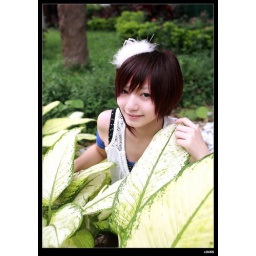
stupid baby is a young and cute girl that got funny name,we shot her in NTU campus of taipei